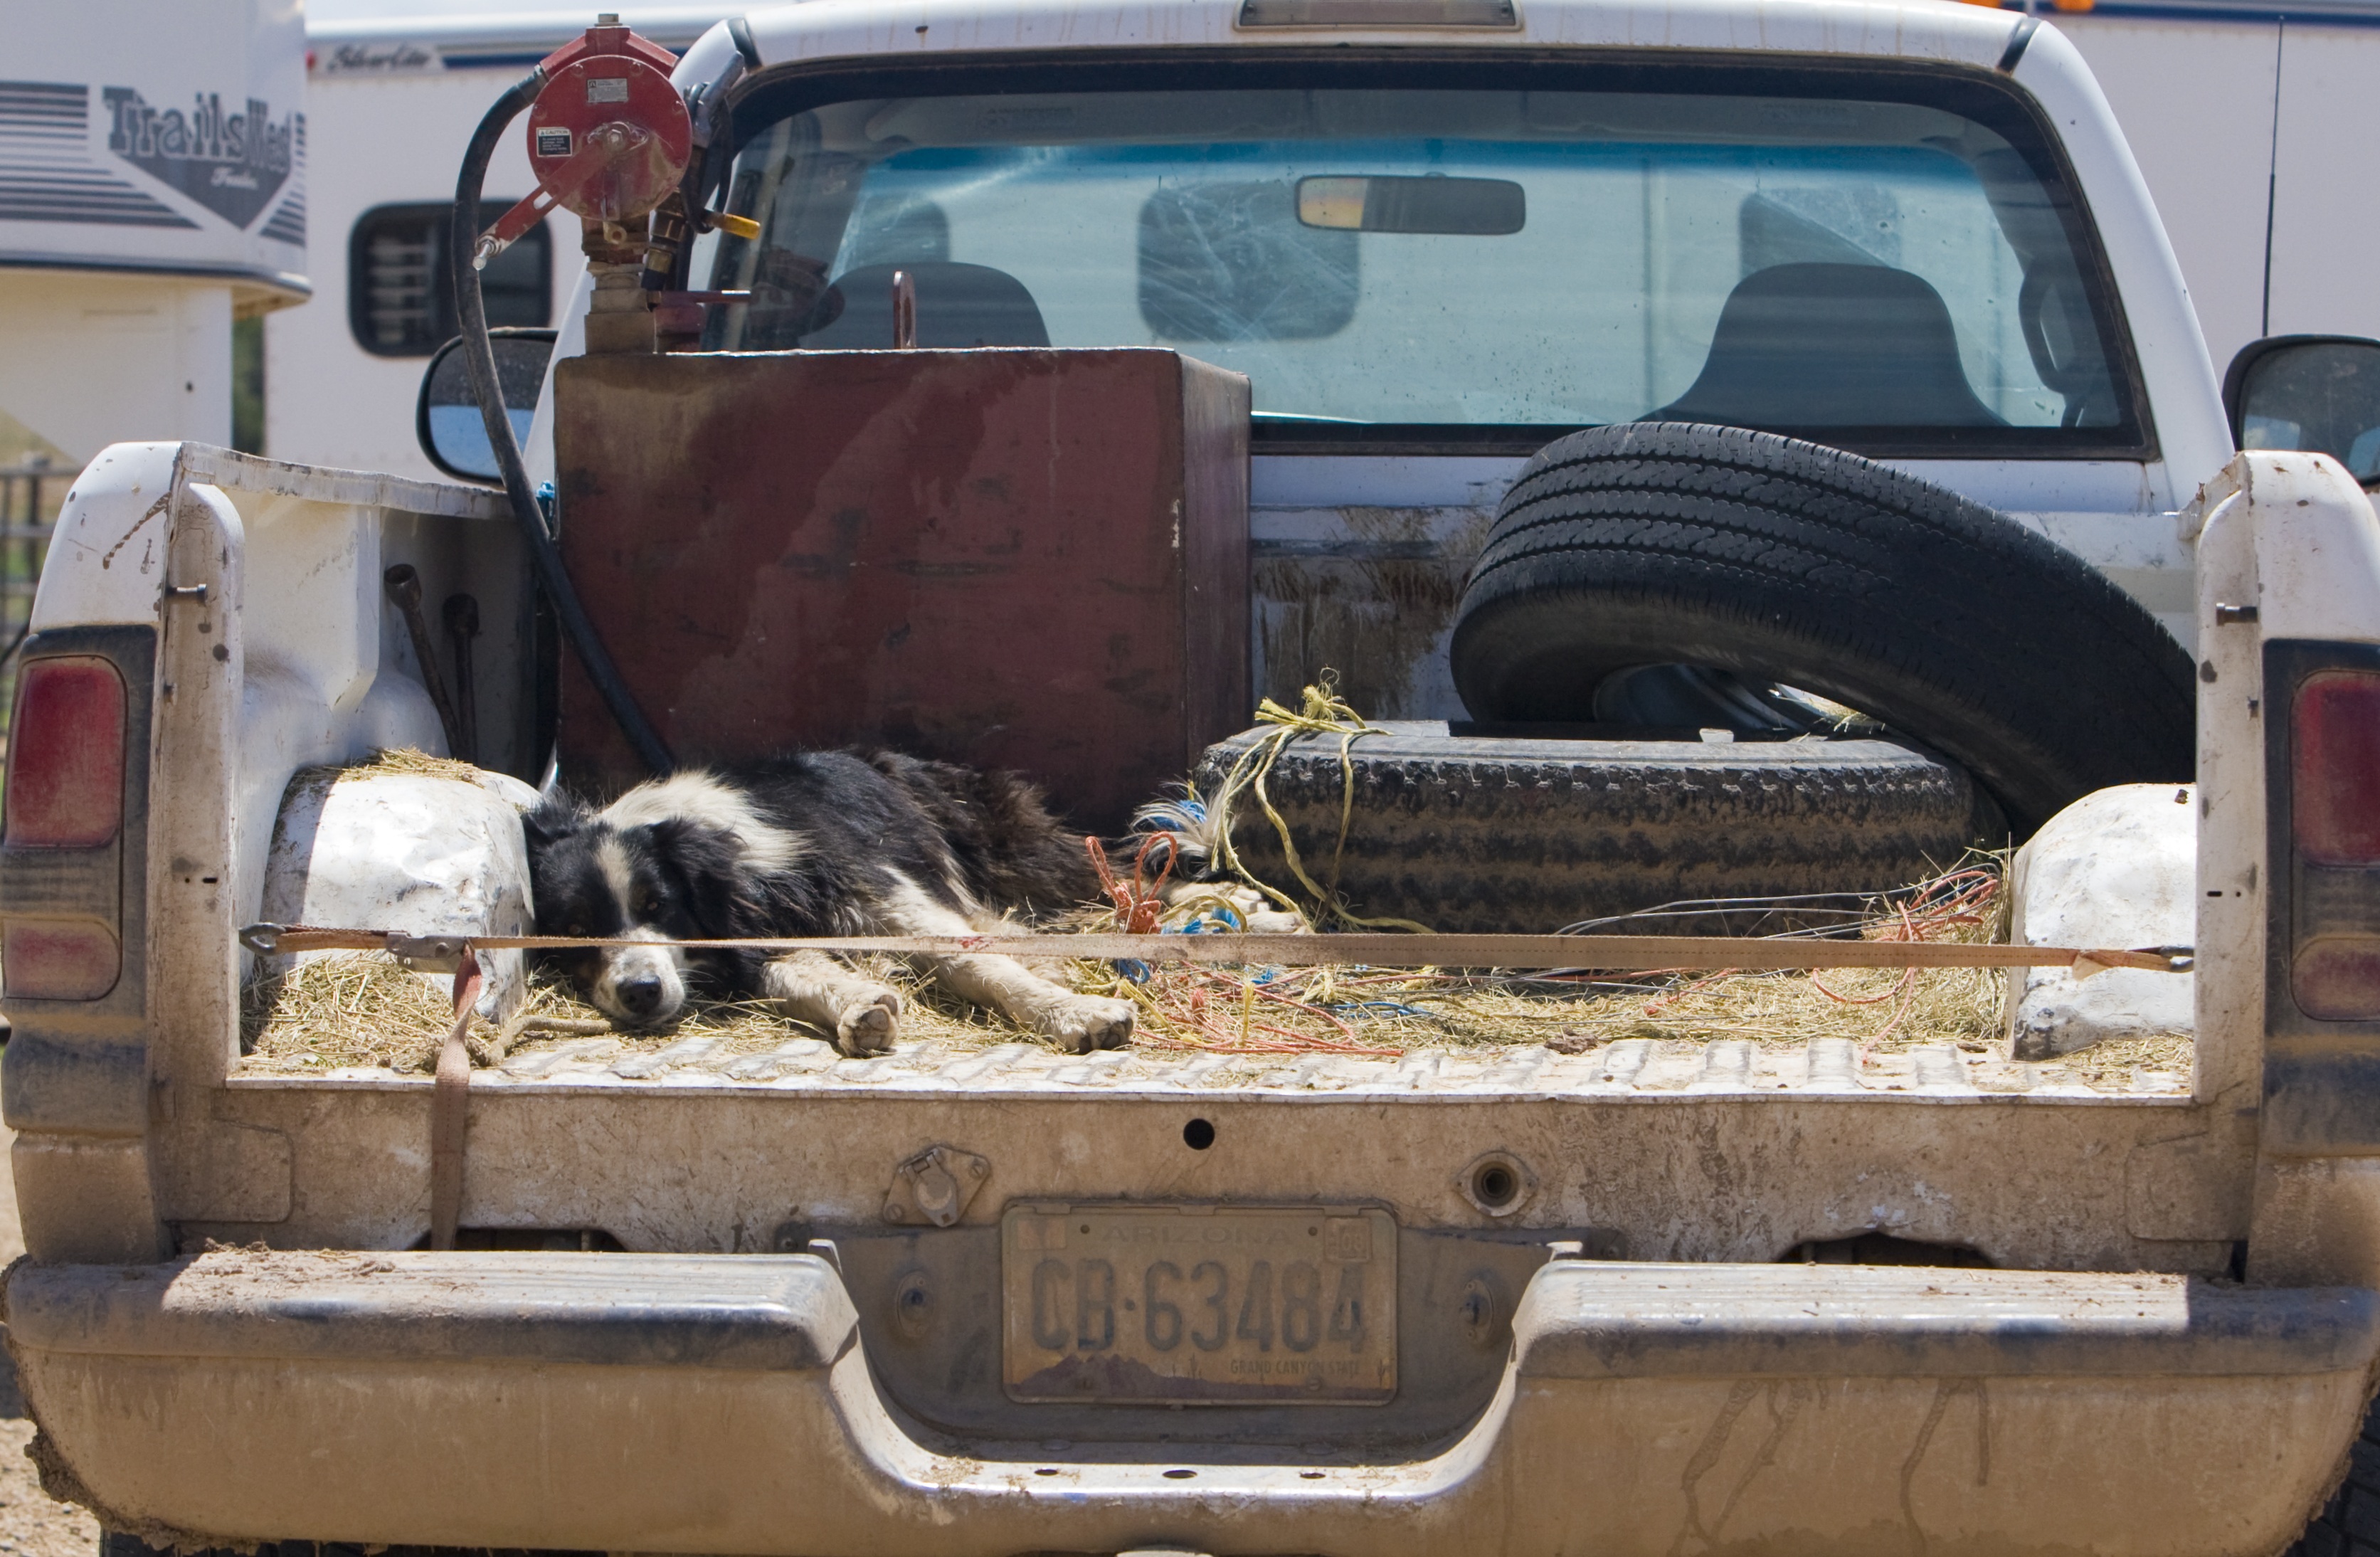
car, dog, animal, pet, truck, vehicle, sleeping, bumper, pickup, pickup truck, off road vehicle, sport utility vehicle, land vehicle, automobile make, automotive exterior, off roading